Sima de las Cotorras

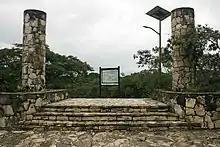
Entrance to ecotourism park

The sinkhole is part of a larger park called El Ocote Biosphere Reserve, located in the western part of the Mexican state of Chiapas, about 90 minutes from the state capital of Tuxtla Gutierrez. It belongs to the municipality of Ocozocoautla de Espinoza, about 19 km over rough roads from the town center. This part of Chiapas is dominated by the Zoque people, who call the area Coita, a Zoque word that means “place of rabbits.” The nearest community to the sinkhole is Piedra Parada, which has about 500 residents.